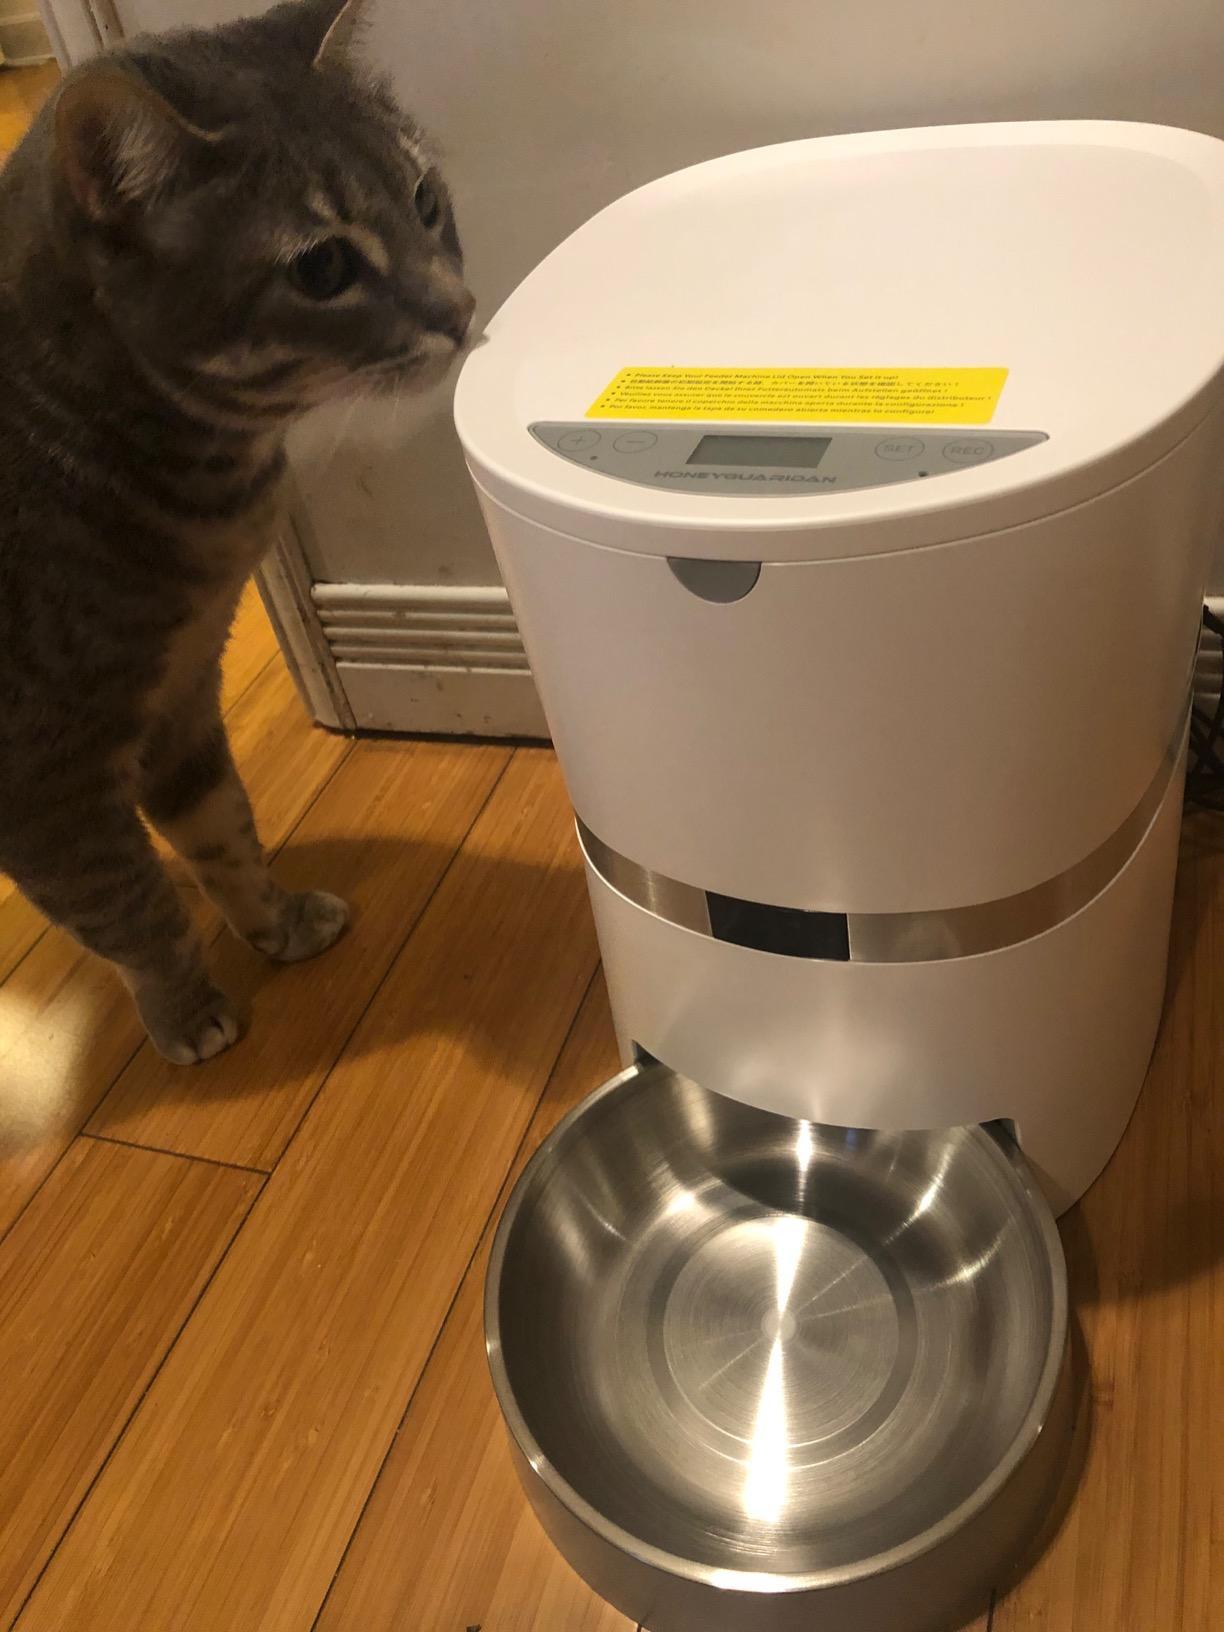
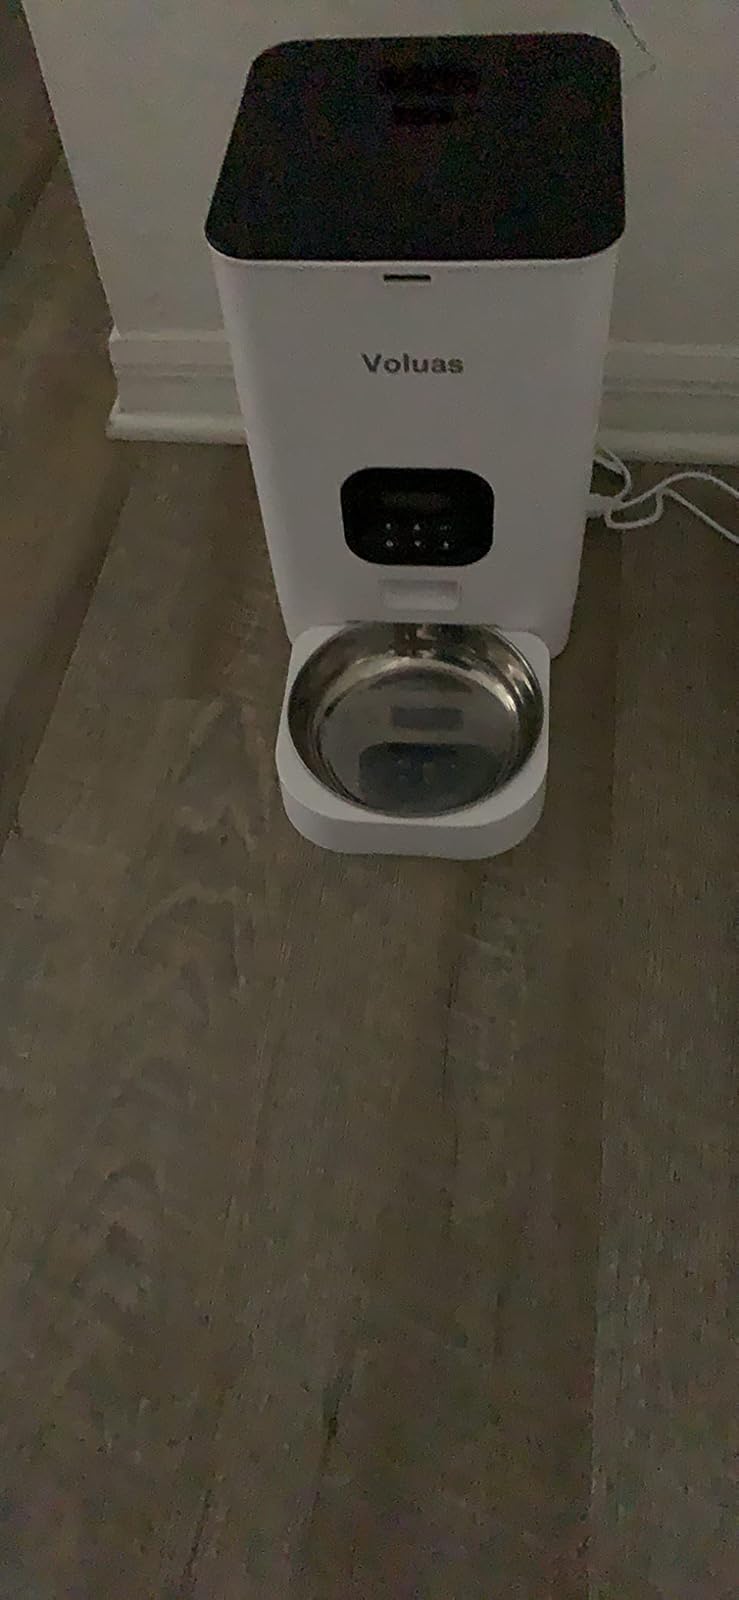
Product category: items_feeder
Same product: no